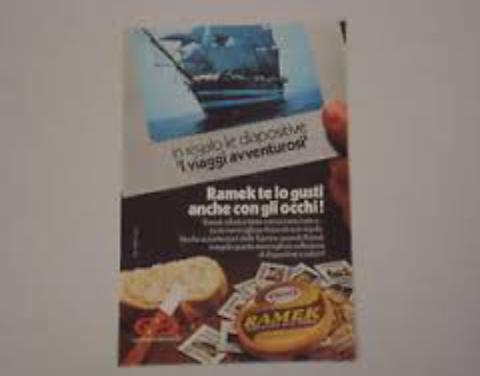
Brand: Kraft Ramek
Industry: Food